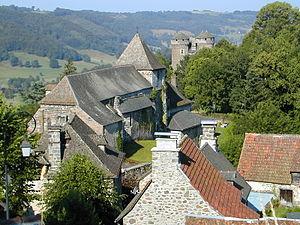
Village de Tournemire (Cantal, Auvergne, France).
Tournemire est une commune française située dans le département du Cantal, en région d'Auvergne-Rhône-Alpes.
L'Auvergne est une région culturelle et historique de France située au cœur du Massif central.
Cet article recense les localités qui adhèrent à l'association Les Plus Beaux Villages de France.